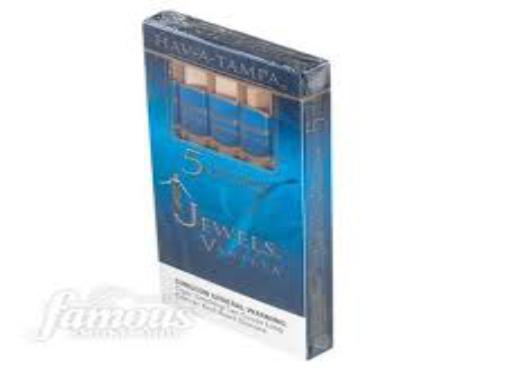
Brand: Hav-A-Tampa
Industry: Food